Space-Based Infrared System

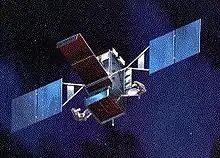

SBIRS High (also now simply referred to as "SBIRS") is to consist of four dedicated satellites operating in geosynchronous Earth orbit, and sensors on two host satellites operating in a highly elliptical orbit. SBIRS High will replace the Defense Support Program (DSP) satellites and is intended primarily to provide enhanced strategic and theater ballistic missile warning capabilities. SBIRS High GEO 1 was launched on 7 May 2011. Two SBIRS sensors hosted on two classified satellites in highly elliptical orbit have already been launched, probably as part of the NROL-22 (USA 184) and NROL-28 (USA 200) launches in 2006 and 2008. USA 184 and USA 200 are believed by analysts to be ELINT satellites in the family of JUMPSEAT and TRUMPET; TRUMPET has been reported to have carried an infrared sensor called HERITAGE.